Palaeography

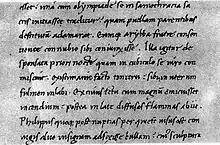
Handwriting by Niccolò de' Niccoli (1364–1437), which served as the origin of italic type

The offshoot of the Roman cursive which developed in Gaul under the first dynasty of kings is called Merovingian writing. It is represented by thirty-eight royal diplomas, a number of private charters and the authenticating documents of relics.